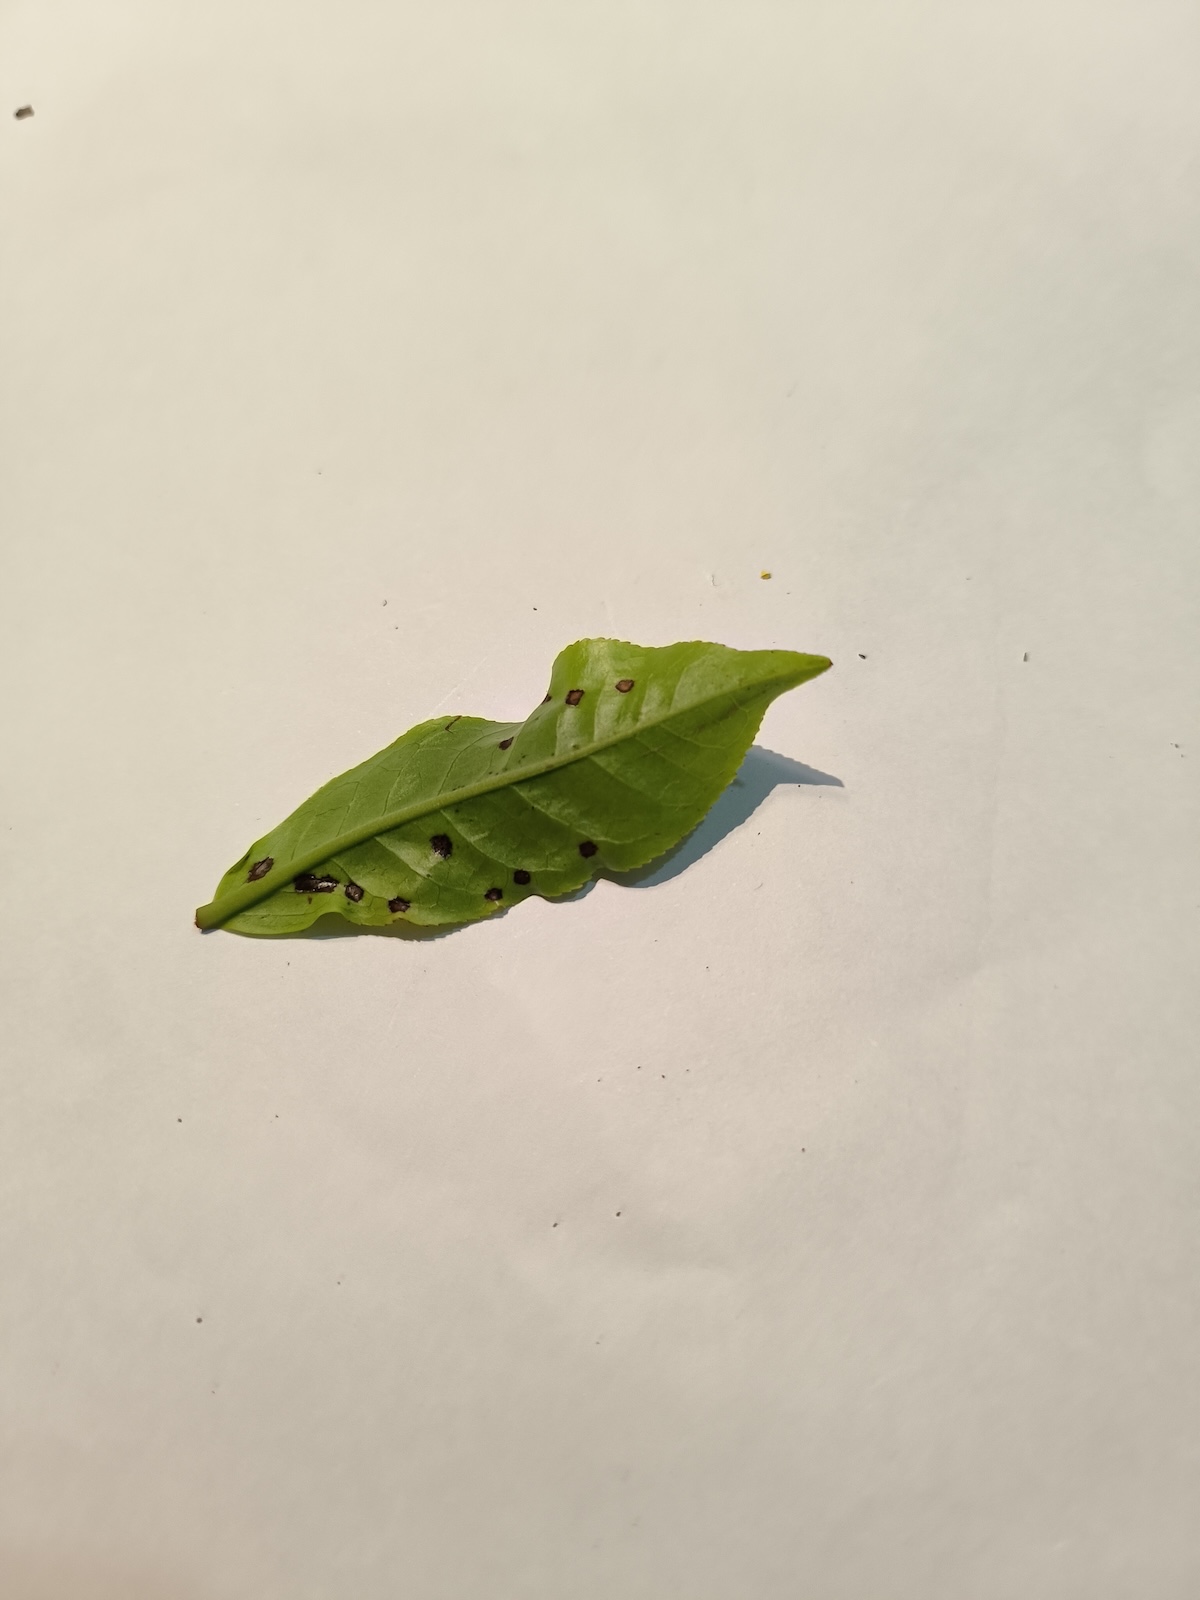
Label: Helopeltis